Richardson, Texas

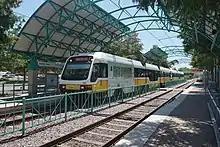
A DART light rail Red Line train at Galatyn Park station in Richardson

According to the Richardson Economic Development Partnership's listing on Major Employers (last updated May 2018), the top employers in the city were: